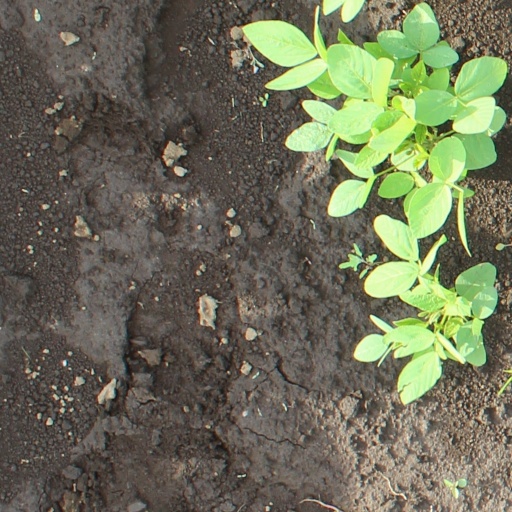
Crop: soybean